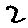
Label: 2